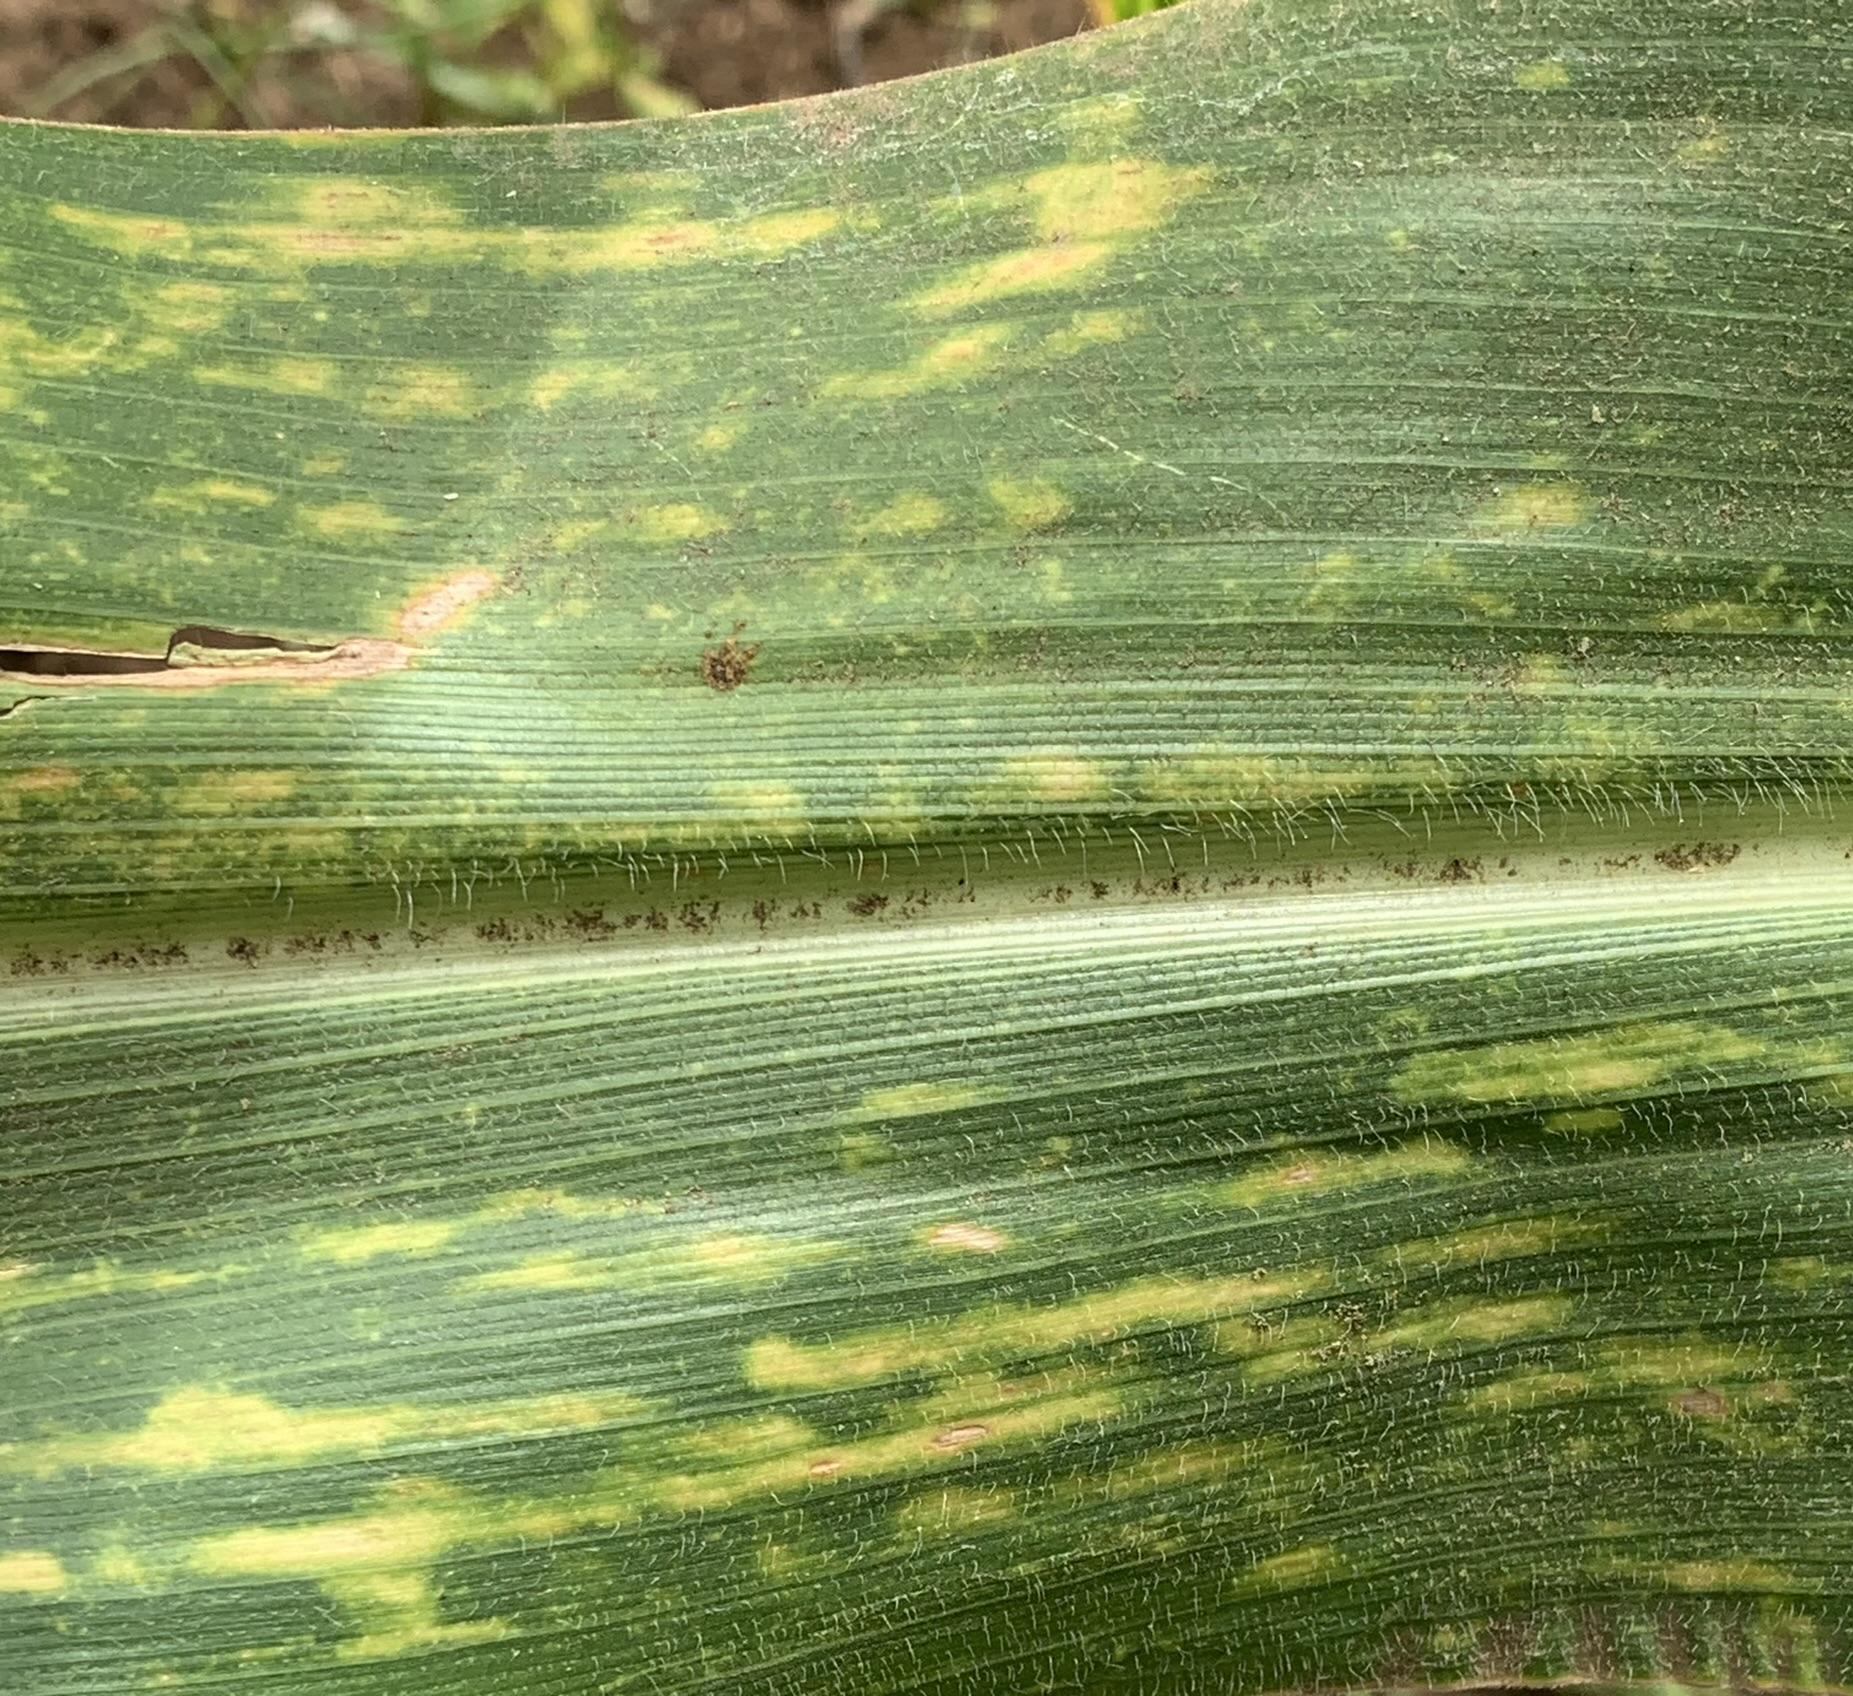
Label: MLN